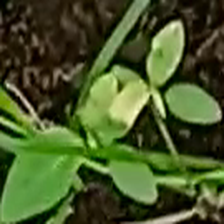
Weed species: Moti_dudhi(Euphorbia_geneculata_L)